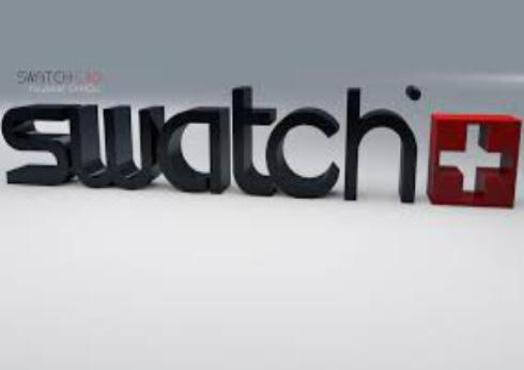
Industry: Clothes